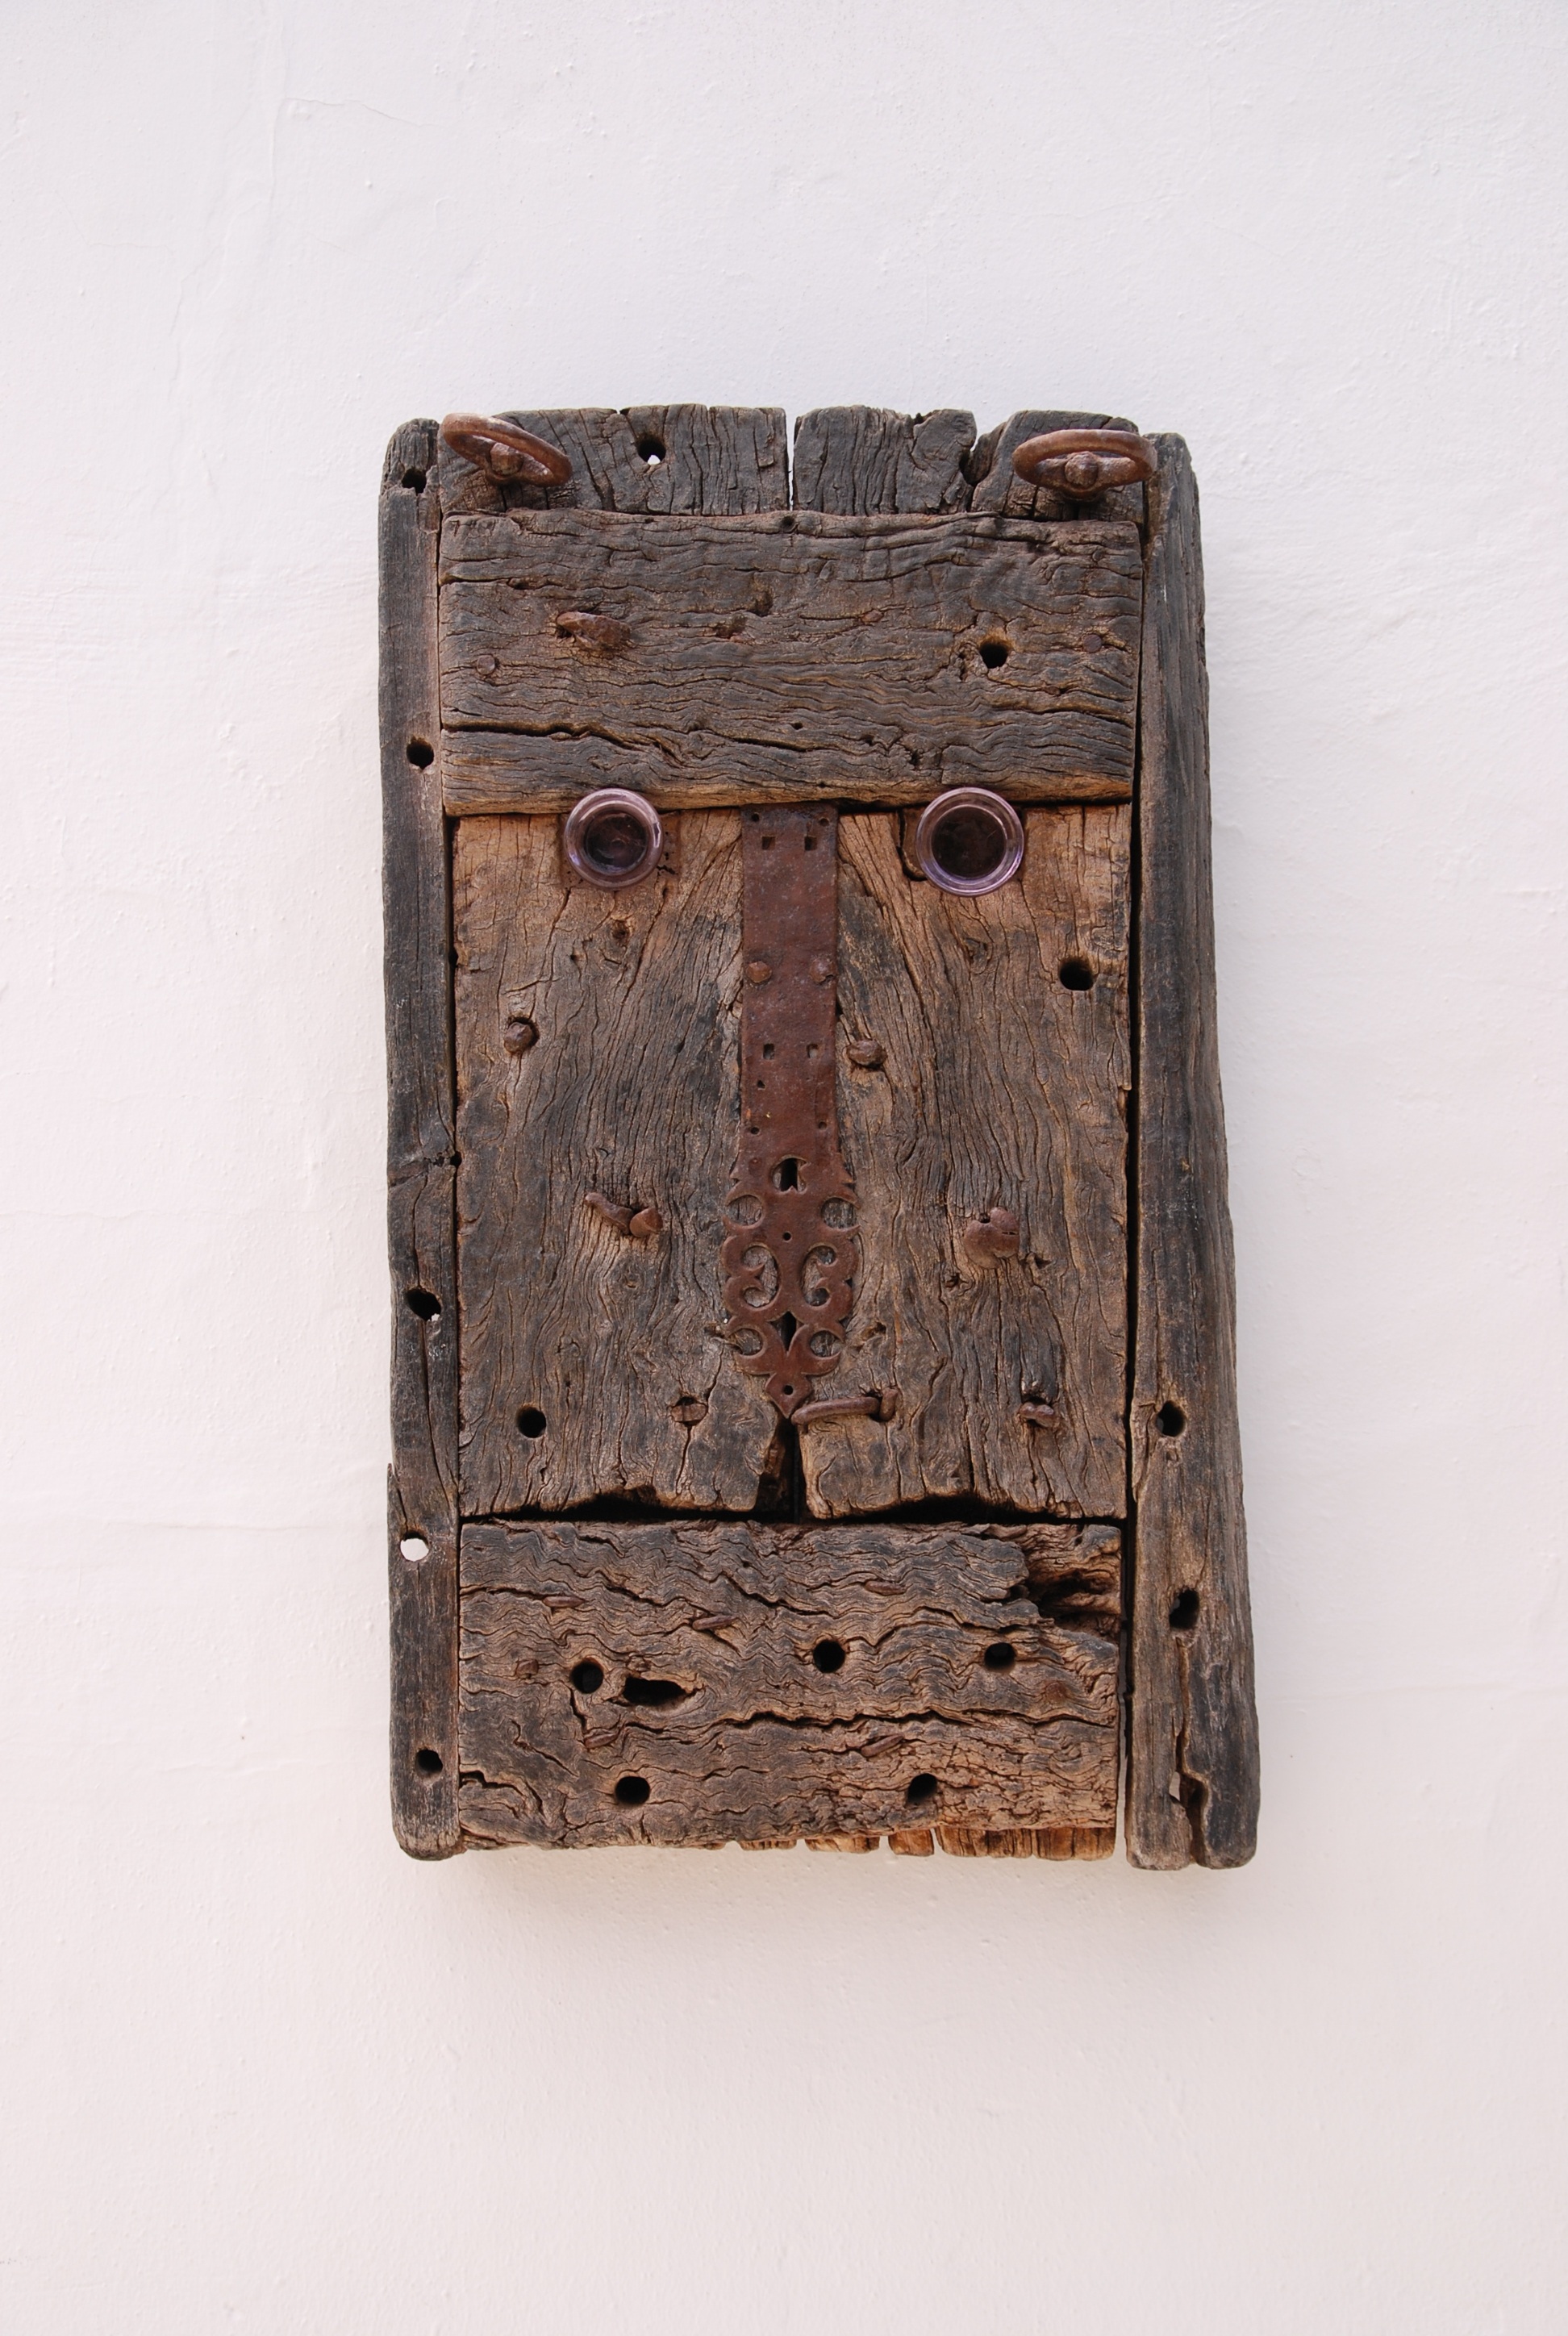
wood, leather, woodcarving, lanzarote, head of man, cesar manrique